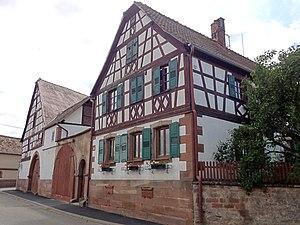
Buswiller est une commune française de la plaine d'Alsace située à 29,9 km au nord-ouest de Strasbourg, dans le département du Bas-Rhin, en région Grand Est.